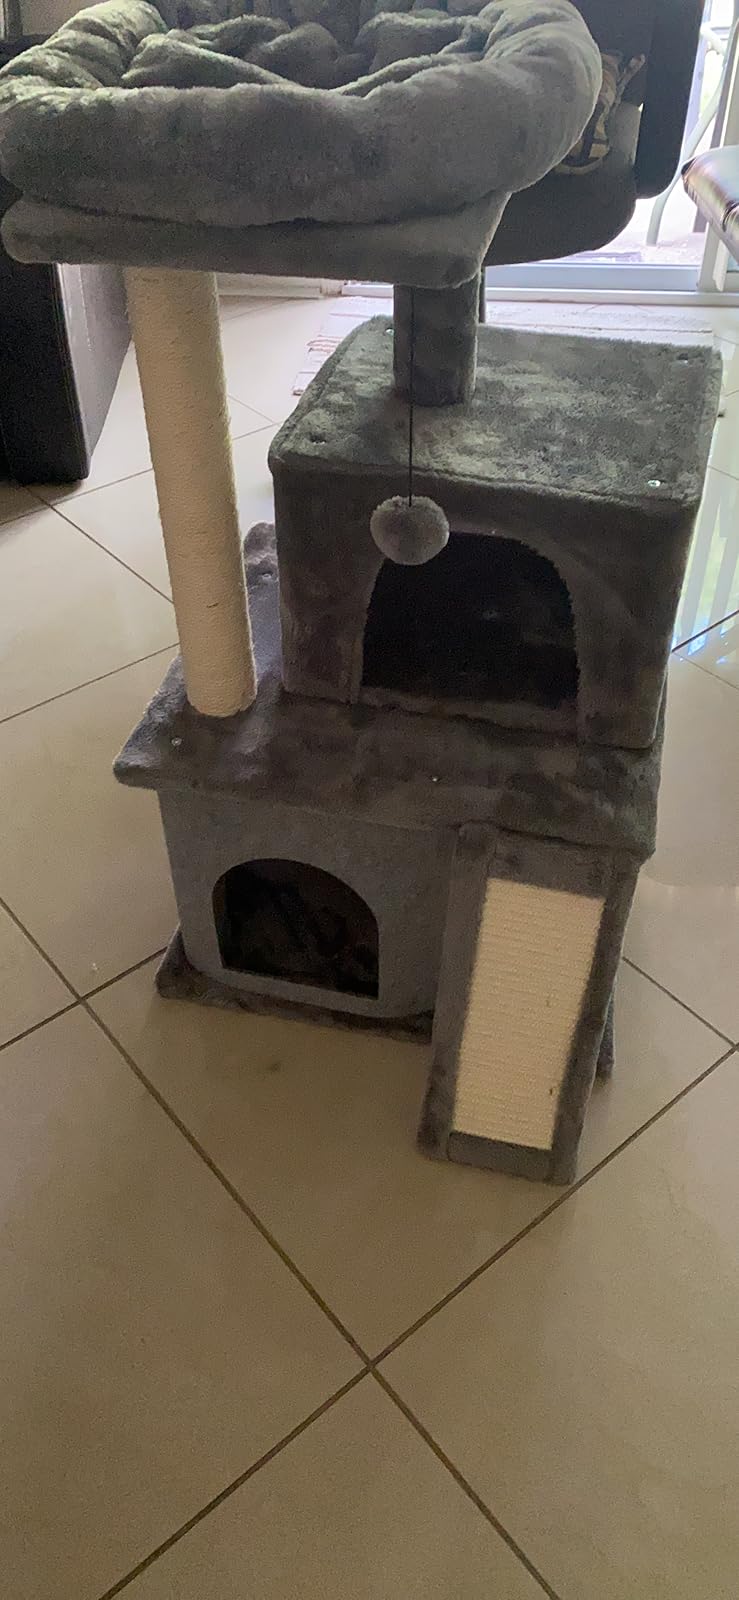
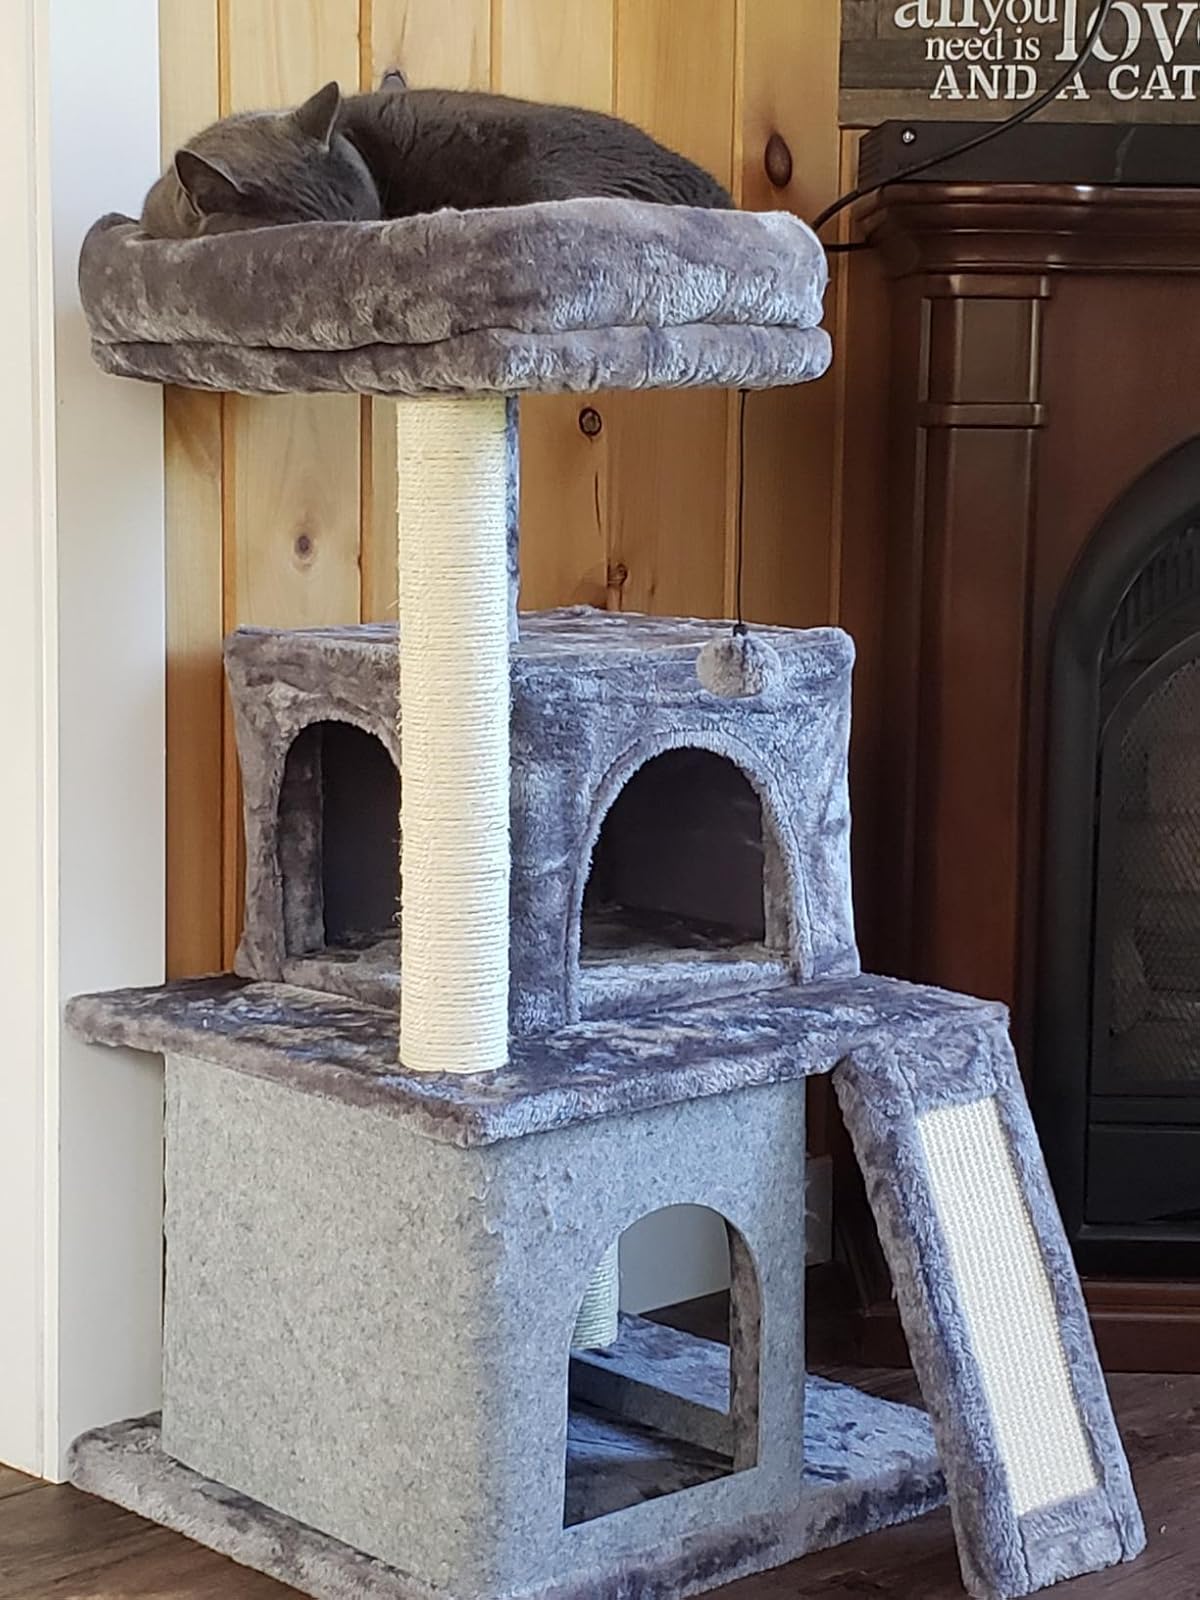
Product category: items_cat tree
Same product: yes